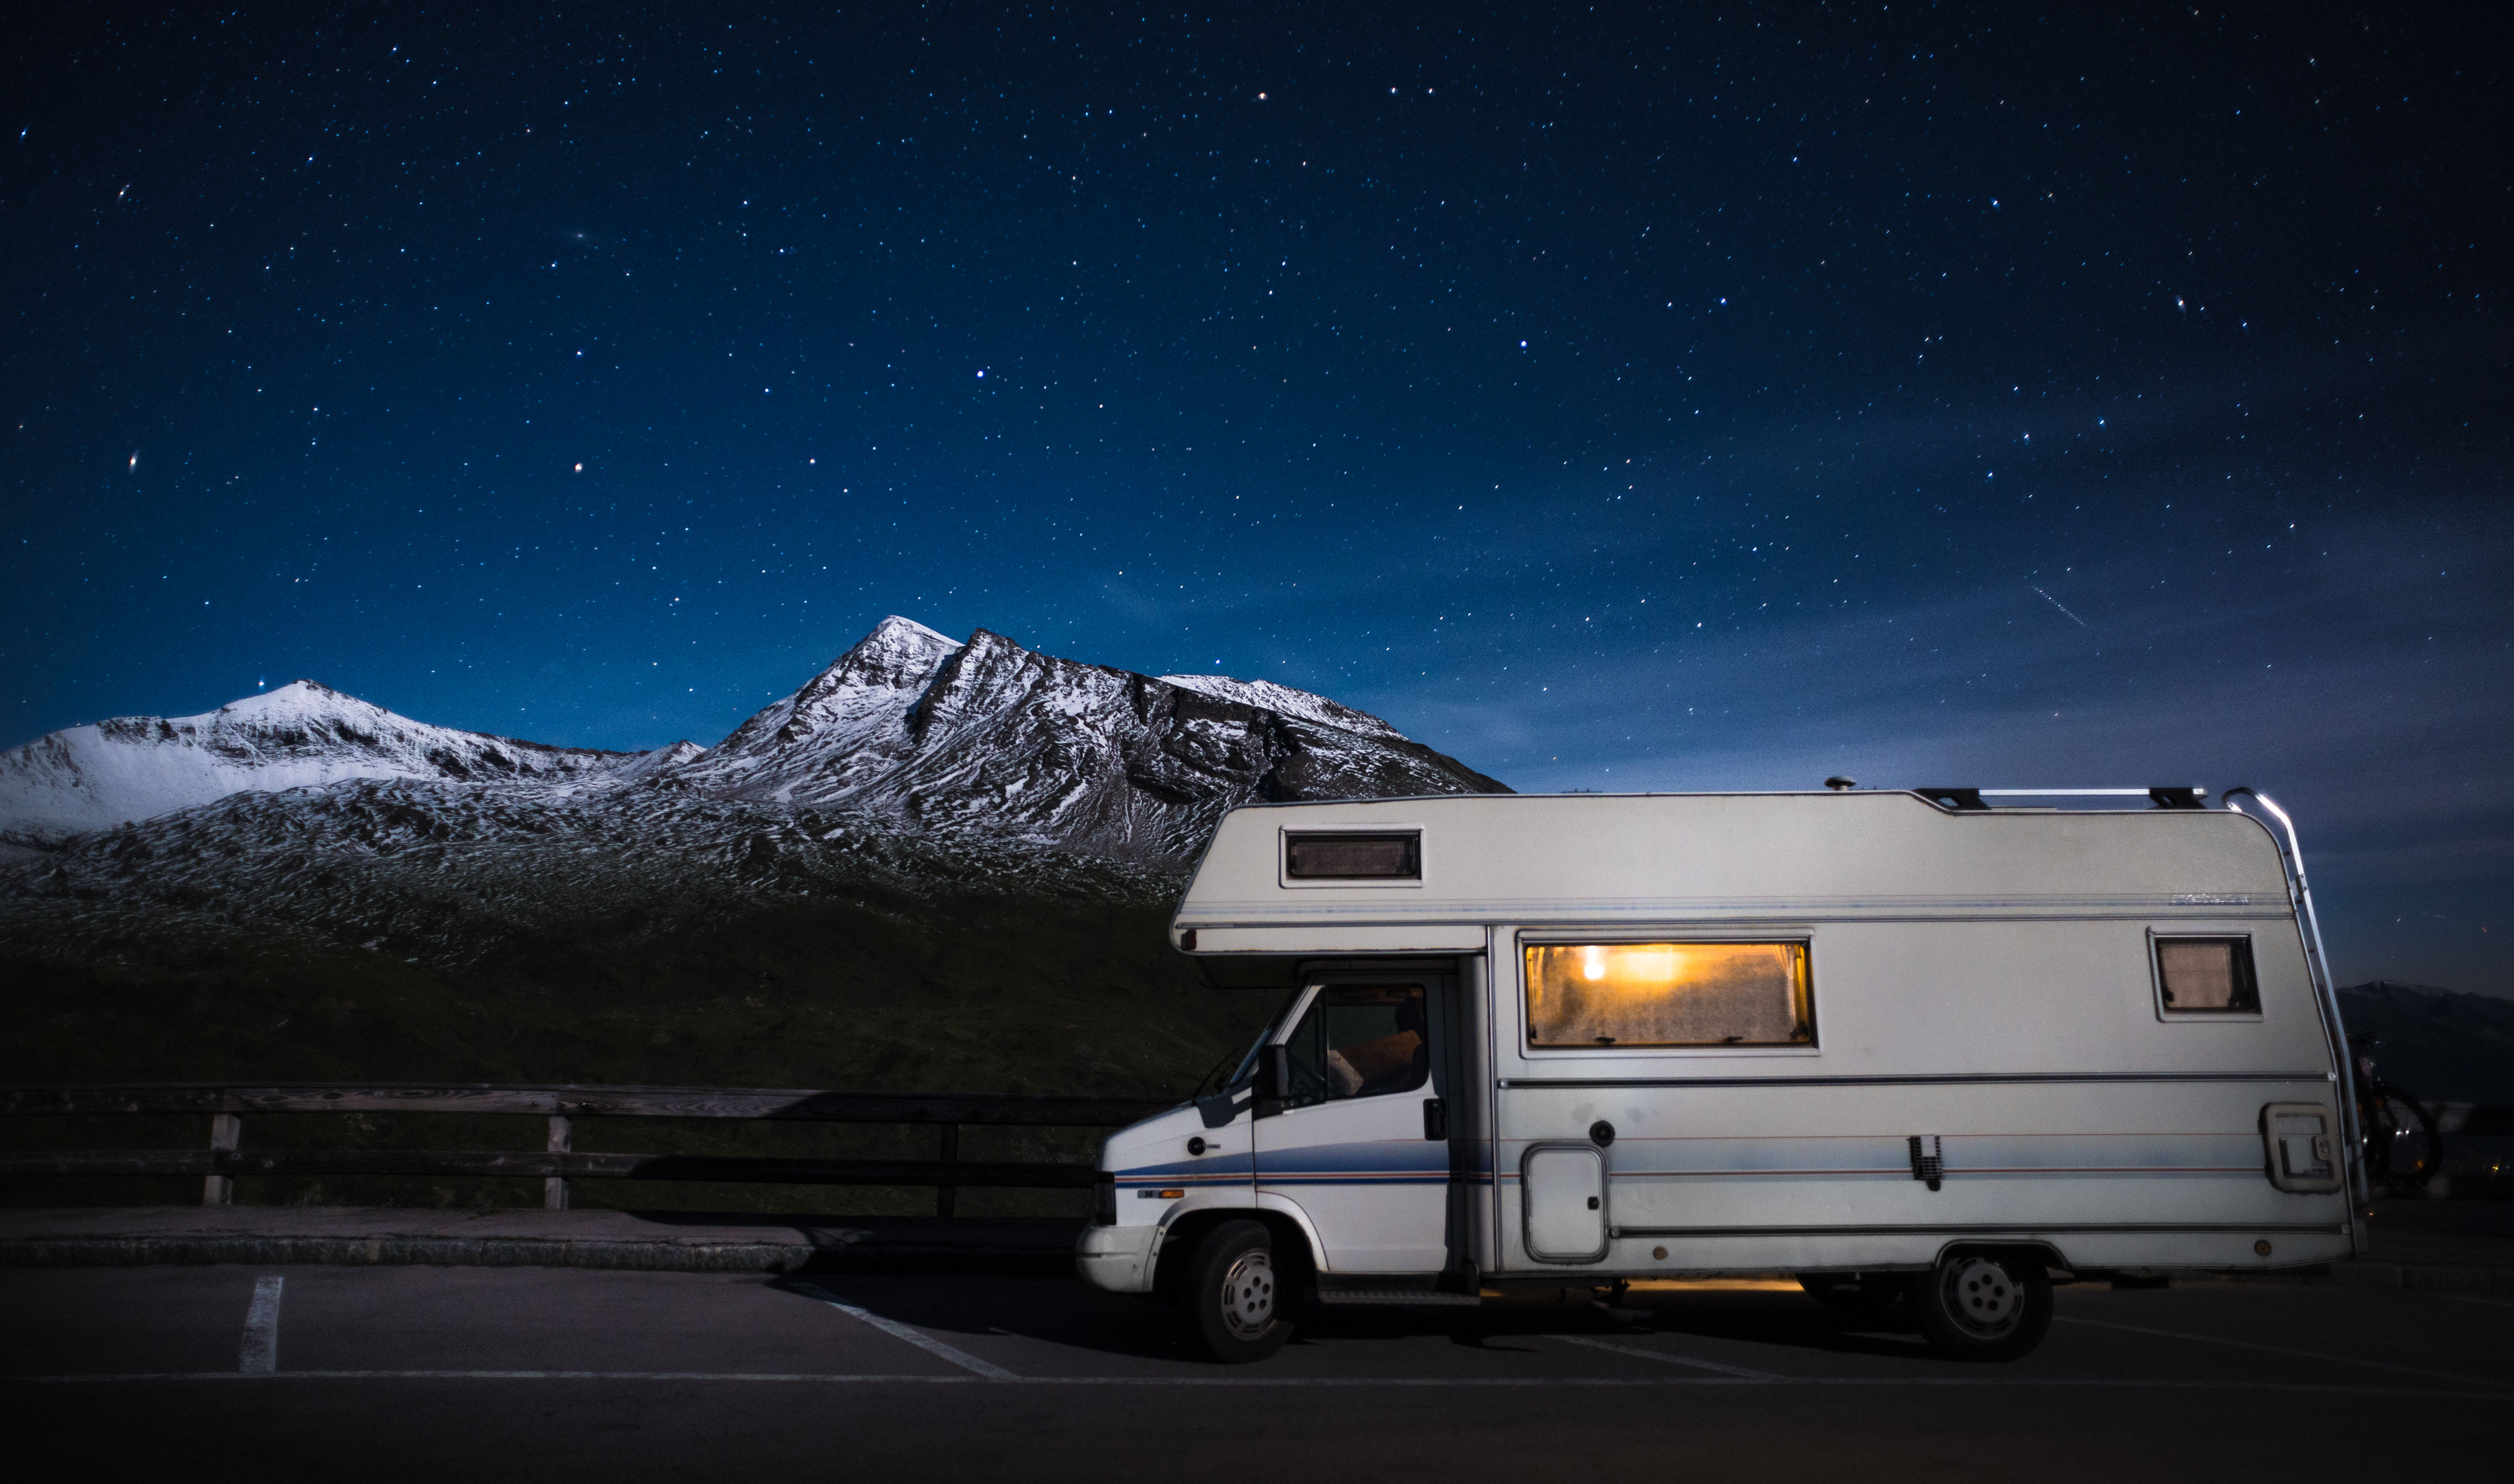
car, night, vehicle, recreational vehicle